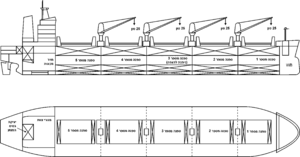
Plan d'ensemble typique d'un vraquier Hebrew: תאור סכמטי של אוניית צובר